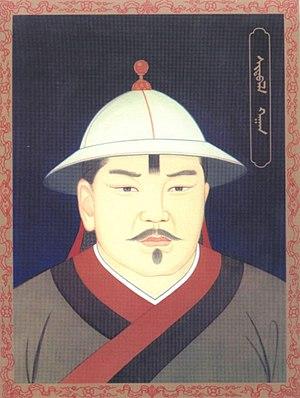
La dynastie Yuan est fondée par Kubilai Khan, petit-fils de Gengis Khan, qui devient khagan de l'empire mongol en 1260 et achève la conquête de la Chine en 1279. Il confère a posteriori des noms posthumes et des noms de temple à ses prédécesseurs.